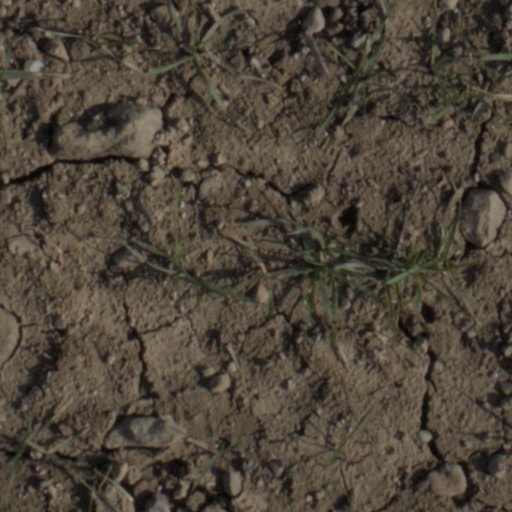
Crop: wheat